History of printing

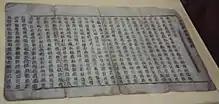
Ceramic movable type print from Western Xia. Found in Wuwei, Gansu

In Japan, from the Edo period in the 1600s, books and illustrations were mass-produced by woodblock printing and spread among the common people. This is due to economic development and a very high literacy rate for the time. The literacy rate of the Japanese in the Edo period was almost 100% for the samurai class and 50% to 60% for the "chōnin" and "nōmin" (farmer) class due to the spread of private schools ("terakoya"). There were more than 600 rental bookstores in Edo, and people lent woodblock-printed illustrated books of various genres. The content of these books varied widely, including travel guides, gardening books, cookbooks, "kibyōshi" (satirical novels), "sharebon" (books on urban culture), "kokkeibon" (comical books), "ninjōbon" (romance novel), "yomihon", "kusazōshi", art books, play scripts for the kabuki and "jōruri" (puppet) theatre, etc. The best-selling books of this period were "Kōshoku Ichidai Otoko (Life of an Amorous Man)" by Ihara Saikaku, "Nansō Satomi Hakkenden" by Takizawa Bakin, and "Tōkaidōchū Hizakurige" by Jippensha Ikku, and these books were reprinted many times.